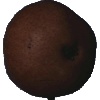
Label: pear_kaiser